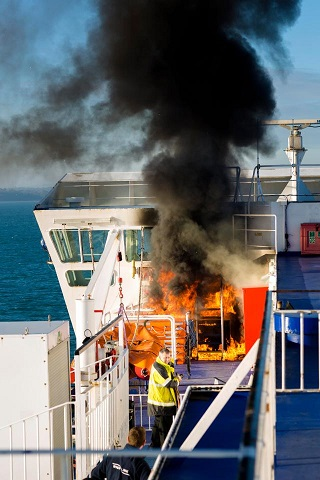
Fire: yes
Smoke: yes